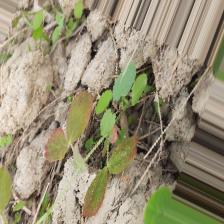
Label: Lentil Rust